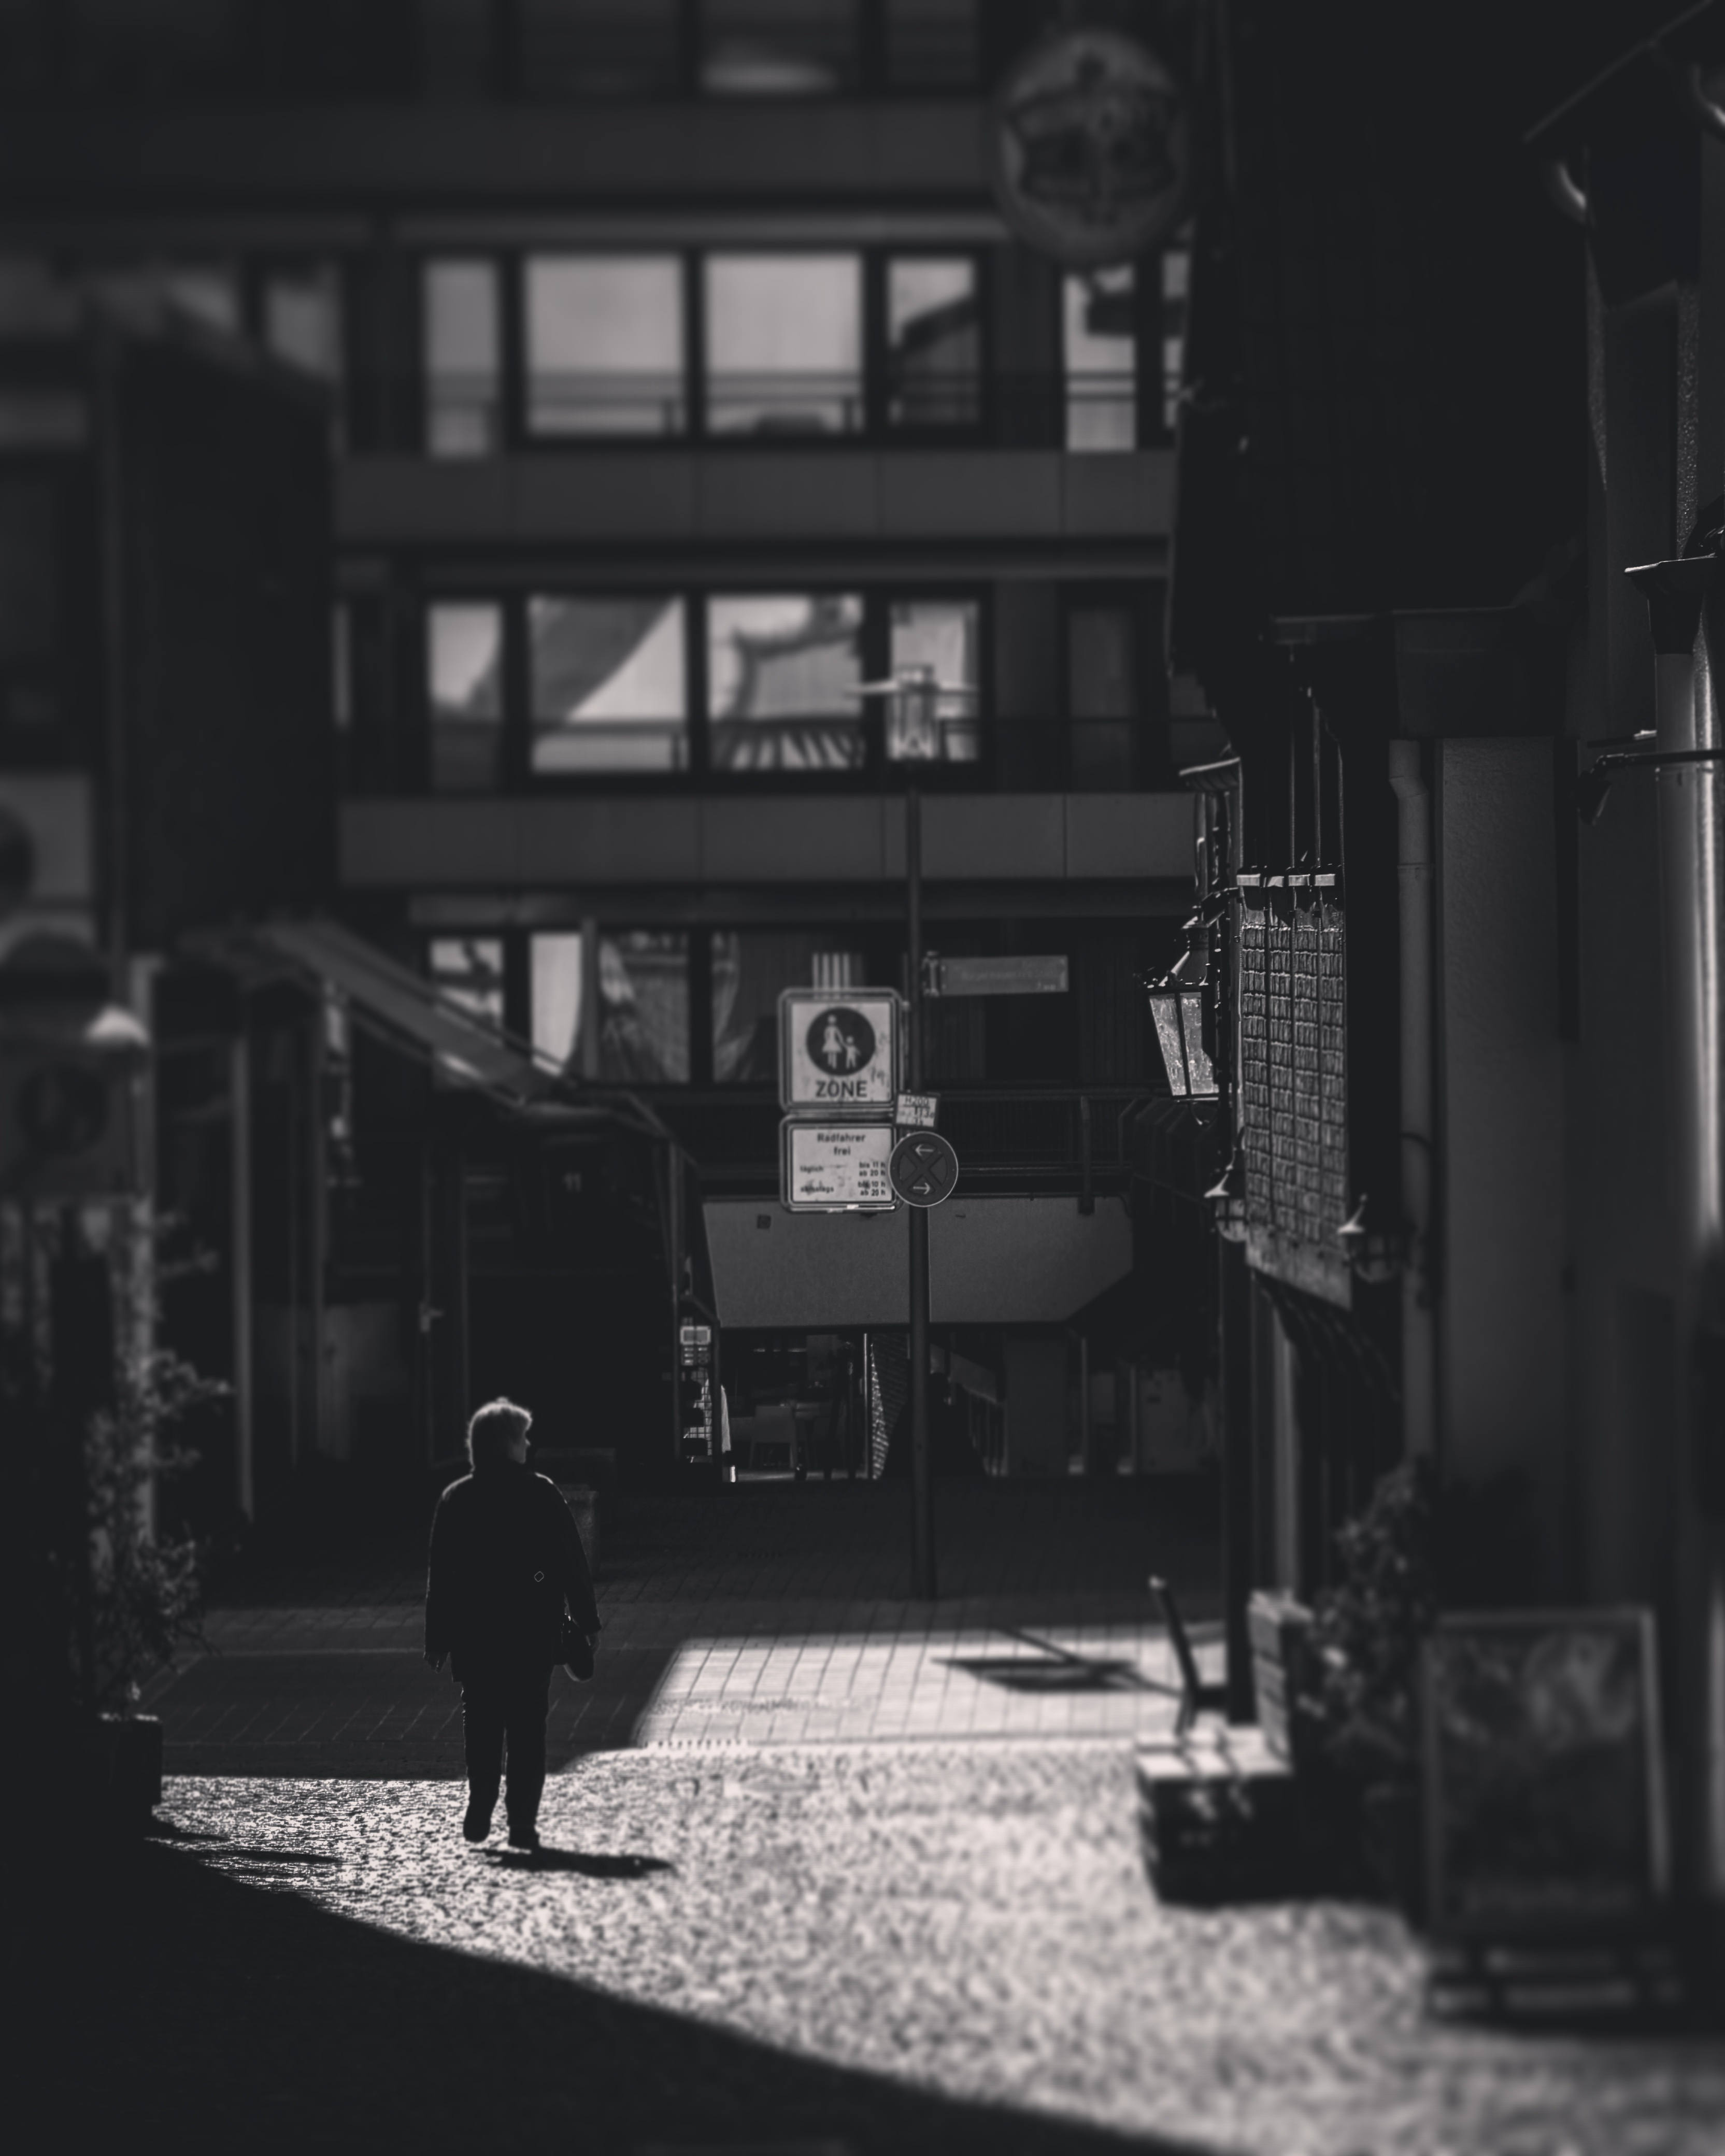
light, black and white, road, white, street, photography, darkness, black, monochrome, lighting, black white, bw, infrastructure, photograph, germany, sw, shape, street photography, ruhr area, recklinghausen, monochrome photography, film noir